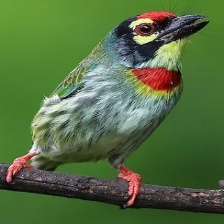
Species: COPPERSMITH BARBET
Scientific name: MEGALAIMA HAEMACEPHALA